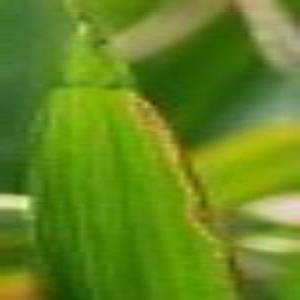
Disease: Bacterialblight